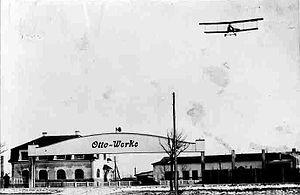
La tour BMW, est un gratte-ciel de style moderne situé en Bavière, à Munich. Construit en 1972 sur le site industriel historique fondé en 1911 par le cofondateur de BMW Gustav Otto, le bâtiment héberge le siège social international du constructeur automobile. Il est classé dans la liste des monuments de Bavière depuis 1999.
Gustav Otto est un ingénieur, designer et industriel allemand, pionnier de l'aviation, de l'automobile et des motos, fondateur avec Karl Rapp le 7 mars 1916 de la société Bayerische Flugzeug Werke qui devient la Bayerische Motoren Werke AG le 21 juillet 1917.